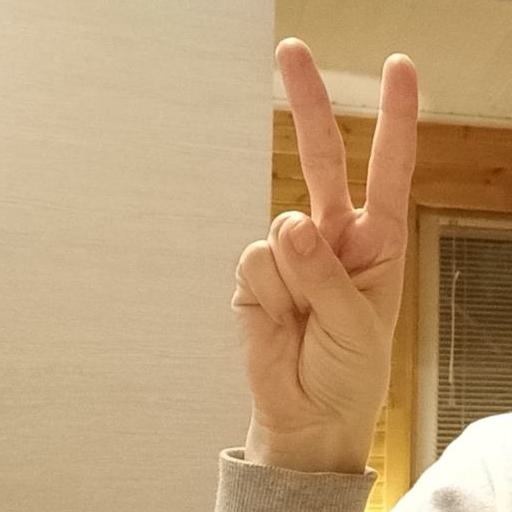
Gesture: peace